Frédéric Amorison

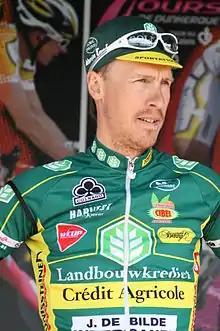
Amorison at the 2010 Four Days of Dunkirk.

Frédéric Amorison (born 16 February 1978) is a retired Belgian professional road bicycle racer who last rode for UCI Continental team .